Agathocles of Bactria

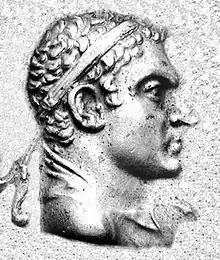
Portrait of Agathocles

Agathocles I Dicaeus (meaning "Agathocles the Just") was a Greco-Bactrian/Indo-Greek king, who reigned between around 190 and 180 BC. He was likely from the dynasty of Euthydemus I, but he is also known to have commemorated both Diodotus I and Antiochus Nicator.